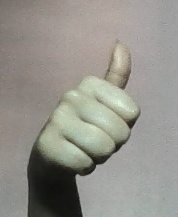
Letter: aleff